Slamannan and Borrowstounness Railway

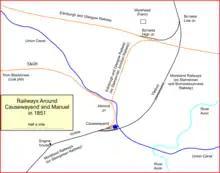
Railways around Causewayend and Manuel in 1851

Relations with the E&GR became difficult at this stage, and a start on construction was frustrated for some time. In the interval the Slamannan Railway and the other "coal railways" in west Central Scotland changed their gauge from to standard gauge in July 1847, and they merged, forming the Monkland Railways on 14 August 1848. The powers to build the Slamannan and Borrowstounness Railway were transferred to the Monkland Railways at the same time.